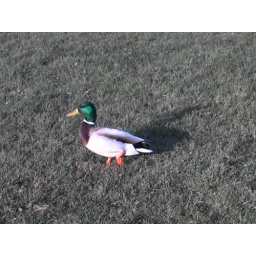
Here is a male duck that was walking around my garden !